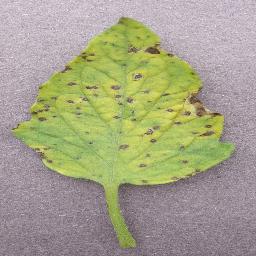
Label: Tomato___Septoria_leaf_spot